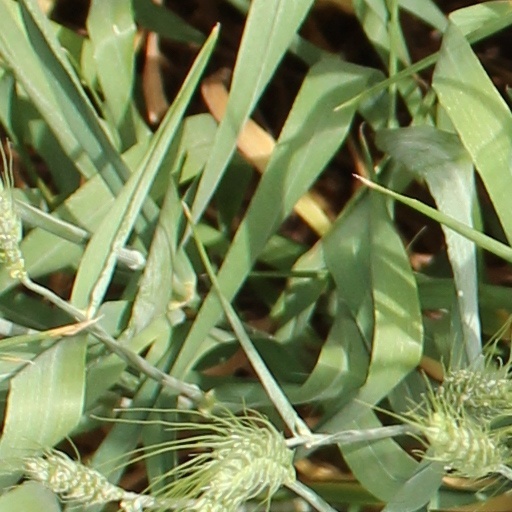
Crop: wheat